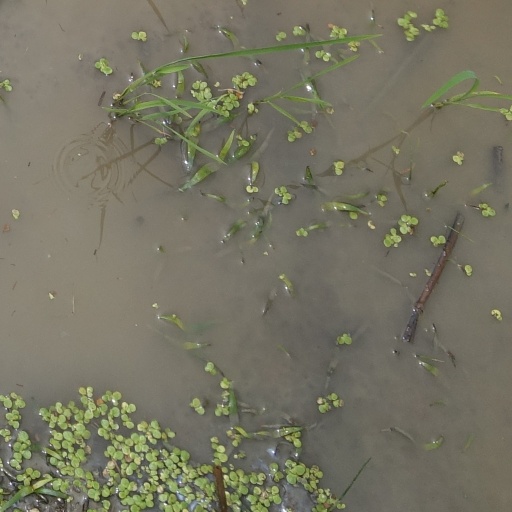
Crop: rice